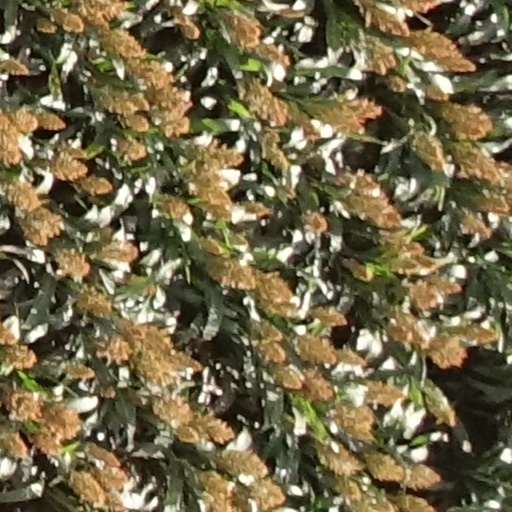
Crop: sorghum